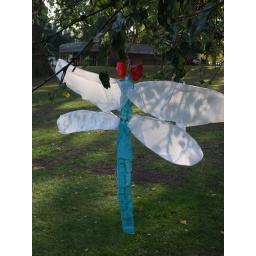
There were extra-large bees and butterflies in this tree too!